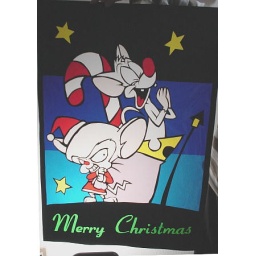
paper stained glass Pinky and the Brain. Handmade goods I and my friend made in 2001